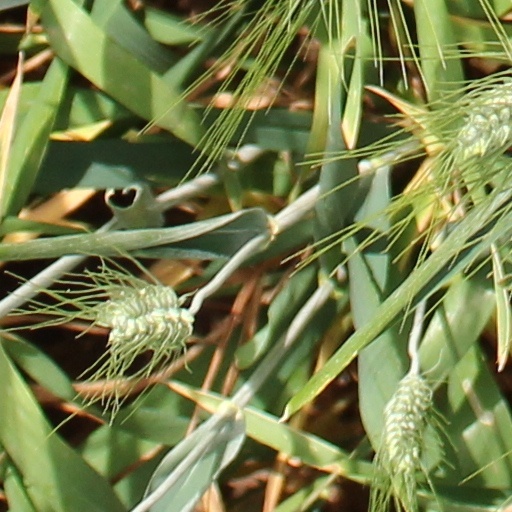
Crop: wheat